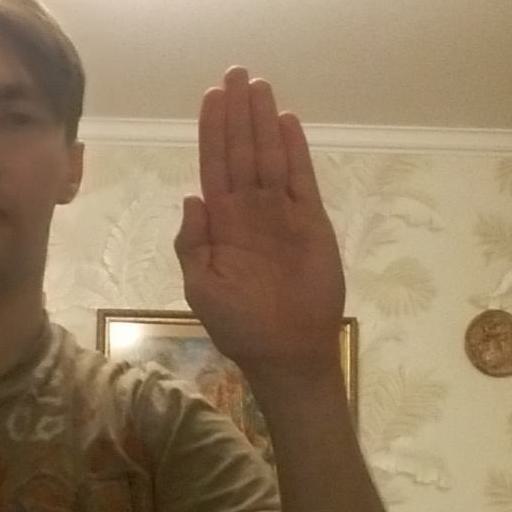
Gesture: stop